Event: Nepal Earthquake
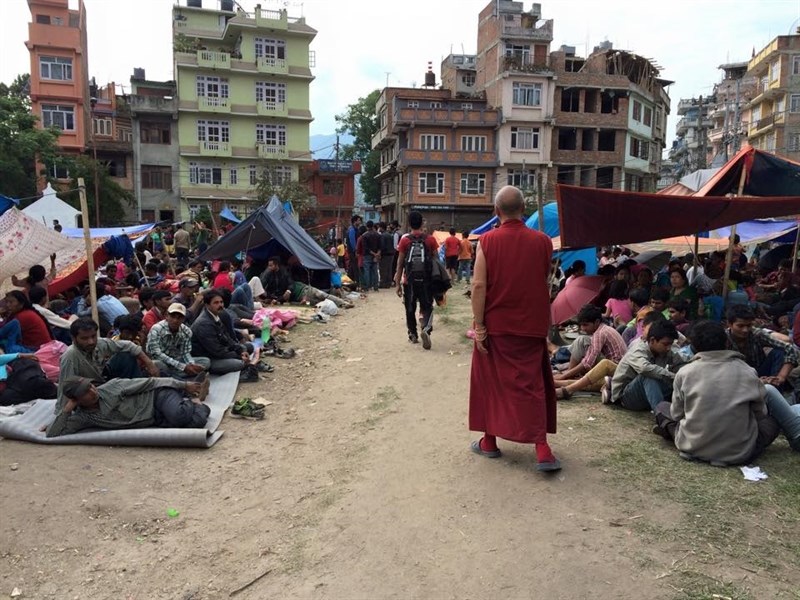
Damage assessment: damage